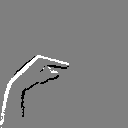
ASL letter: g